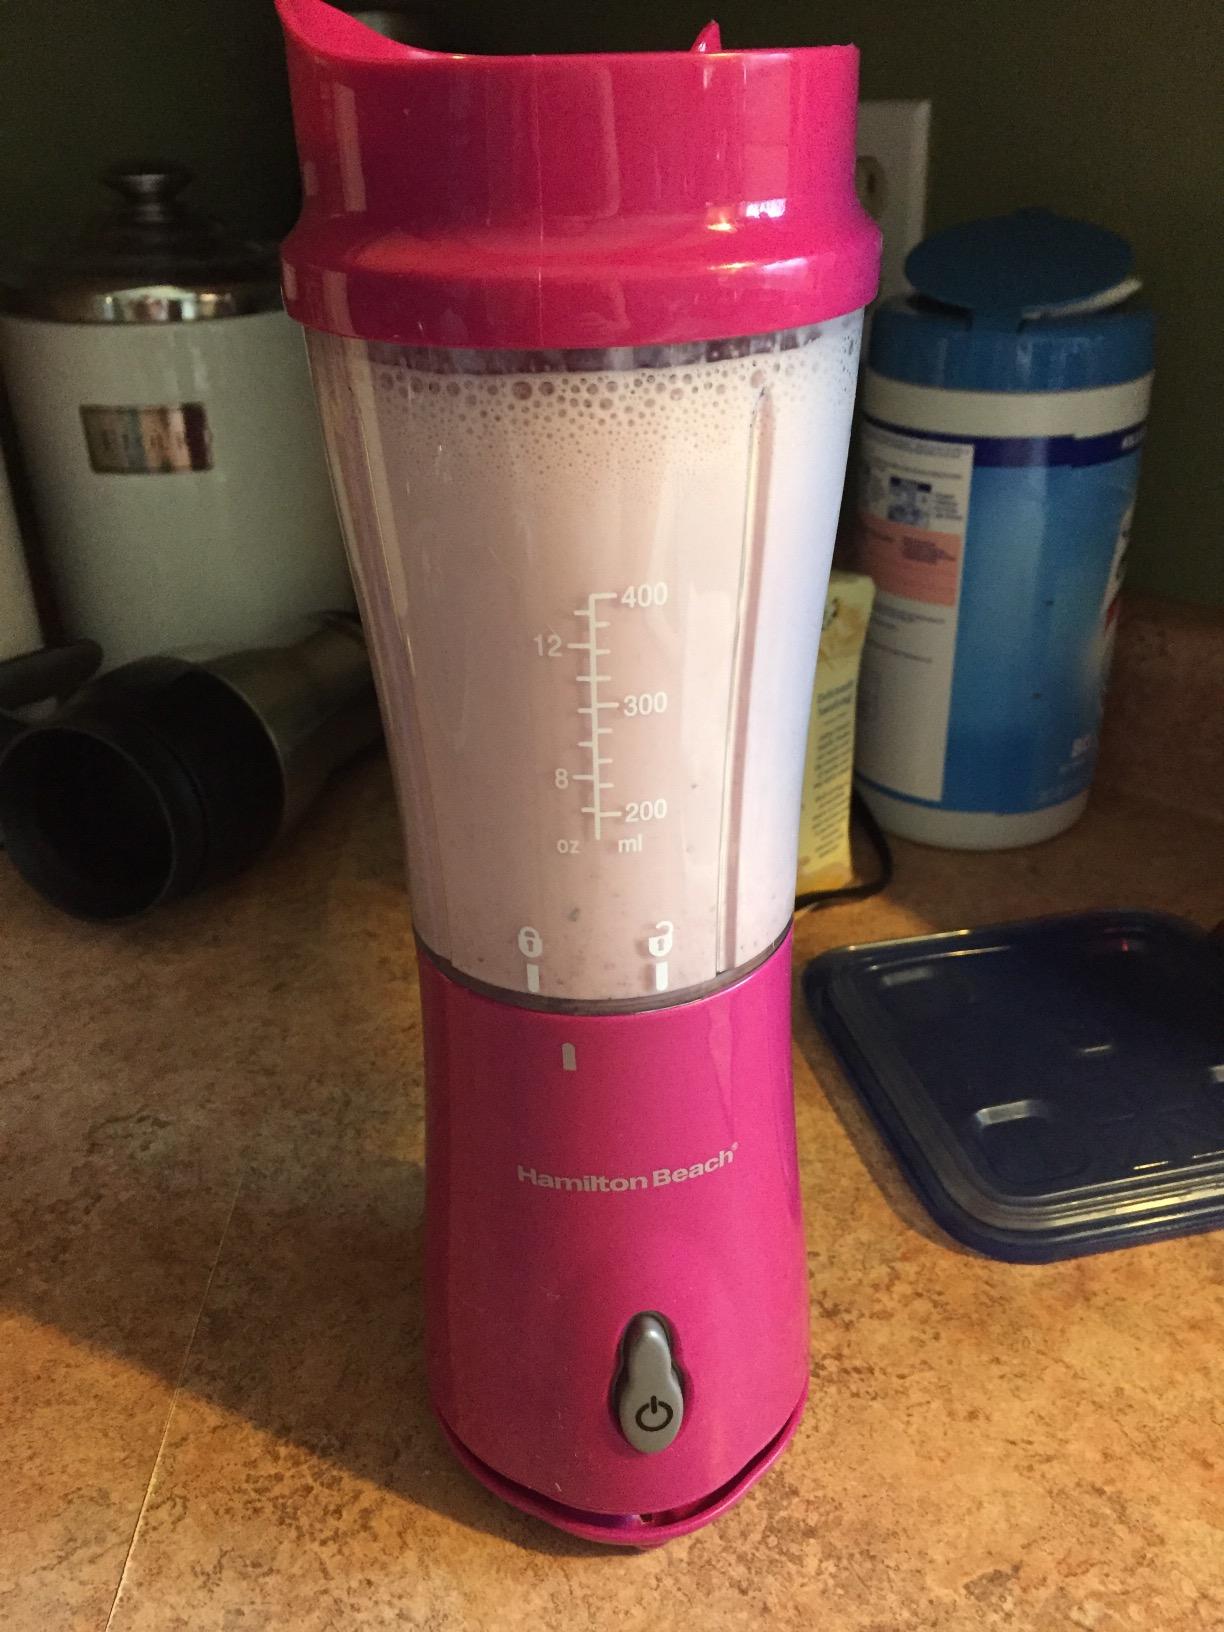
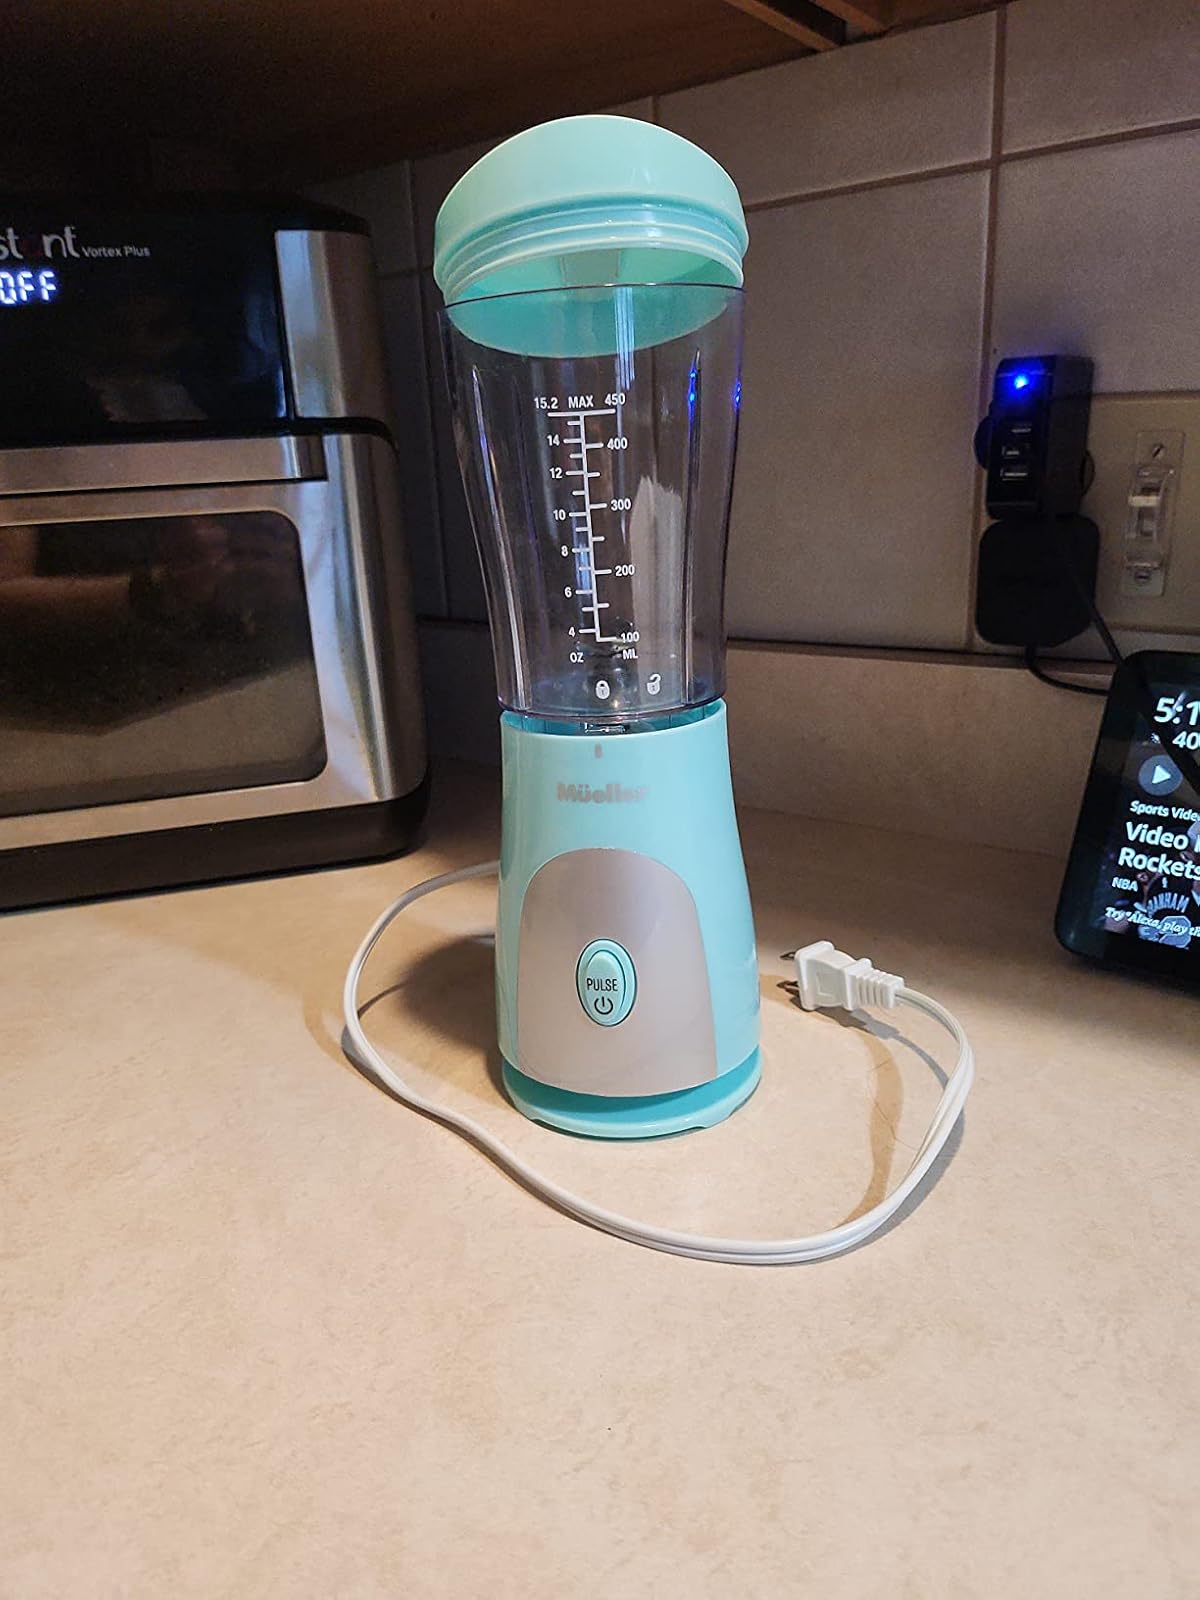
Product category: items_blender
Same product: no